Monomoy Girl

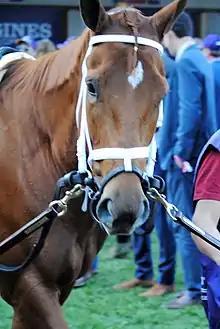
Monomoy Girl at the 2018 Breeders' Cup

Five weeks after her win at Churchill Downs, Monomoy Girl started odds-on favorite for the Grade I Acorn Stakes over one mile at Belmont Park. With Geroux again in the saddle, she won by two lengths from Talk Veuve To Me. "I just had a lot of confidence going into this race", said Cox, noting her growing maturity. "She never gets worked up. You can tell she's just kind of taking it all in. She does look around a lot. That's just her... Nothing really rattles her."